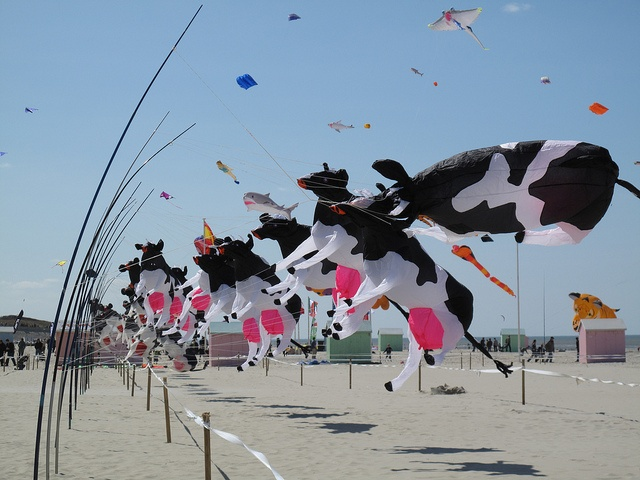
a line of kites that look like cows next to the road
There are many kites shaped like cows flying on the beach.
A row of many kites in the shape of cows fly along with other kites.
Pink, white and black cow kites blowing in the breeze.
A street lined with black and white cow kites.